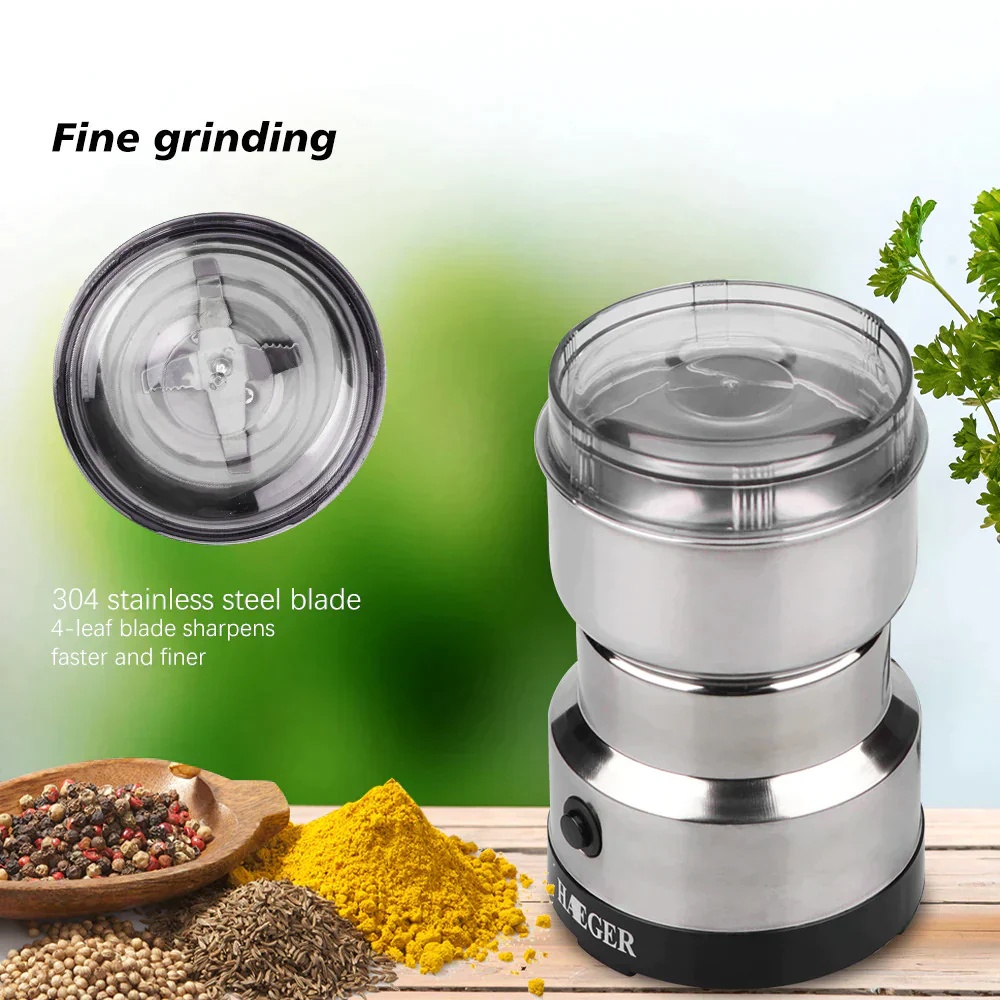
Stainless Steel Electric Grinder
☕ LARGE CAPACITY: Our coffee grinder comes with an upgraded, quiet motor that can swiftly grind up to 1.8 ounces / 50 grams of coffee beans at once, enough for brewing 10 cups of coffee. ☕🌟 🔪 STAINLESS STEEL BLADE: Featuring a sharp 304 food-grade stainless steel blade, this grinder delivers rapid and even grinding. Easily adjust from coarse to fine in seconds: coarse in 10 seconds, medium in 35 seconds, and fine in 55 seconds. ⏲️🔪 🌶️ VERSATILE USAGE: This amazing grinder isn't limited to coffee beans. It can effortlessly handle both dry and moist ingredients, from nuts, spices, and vanilla to pepper, sugar, salt, dried fruits, flax seeds, soybeans, lentils, garlic, shallots, ginger, and more. 🌰🧂🌶️ 🎁 PERFECT GIFTS AND INVESTMENT PROTECTION: With Christmas around the corner, surprise your friends, family, or loved ones with a gift they can use every day. It's not just for holidays; it's a fantastic choice for housewarmings, birthdays, weddings, and beyond. Give the gift of daily convenience! 🎄🎁🏡 💯 100% SERVICE: Beyond delivering a top-notch product and service, we're dedicated to your satisfaction. If you have any questions or concerns, don't hesitate to reach out. Your happiness is our top priority. 🙌📞
Brand: Buraq Mall
Category: Home & Garden > Kitchen & Dining > Kitchen Appliance Accessories > Coffee Maker & Espresso Machine Accessories > Coffee Grinders